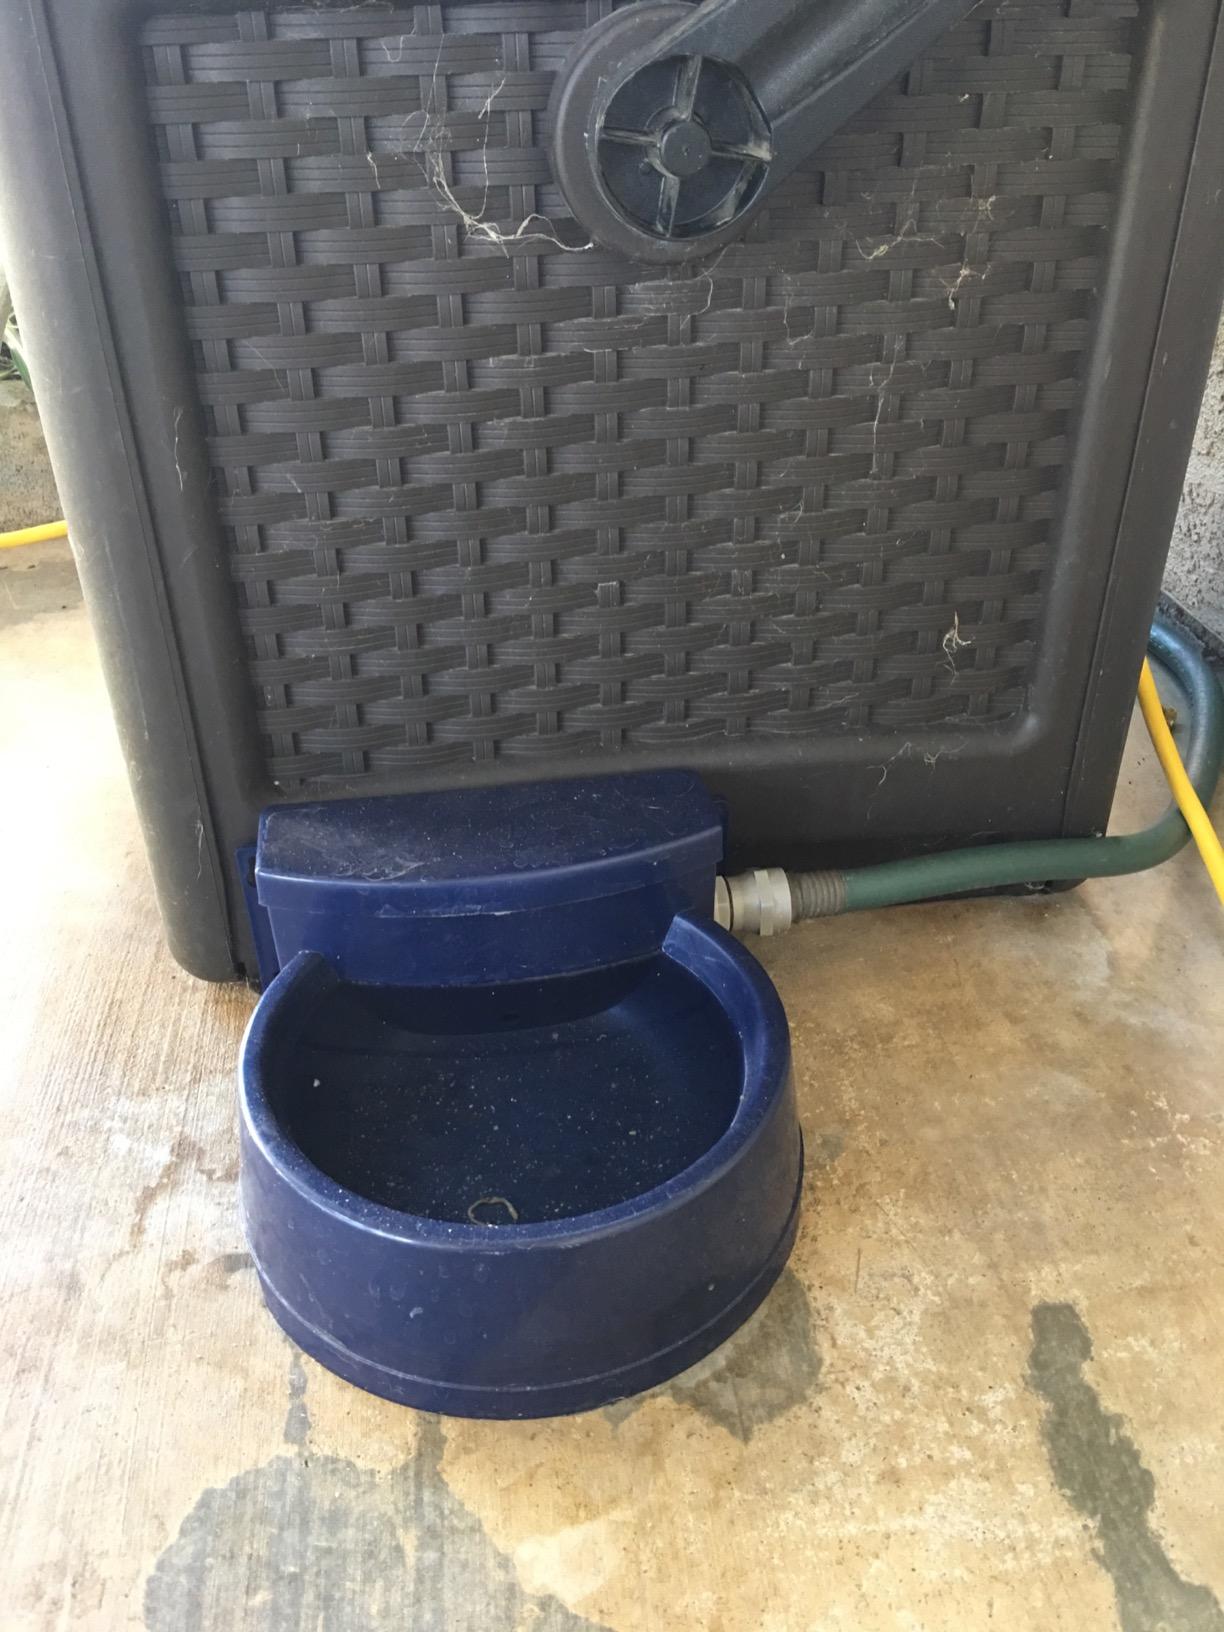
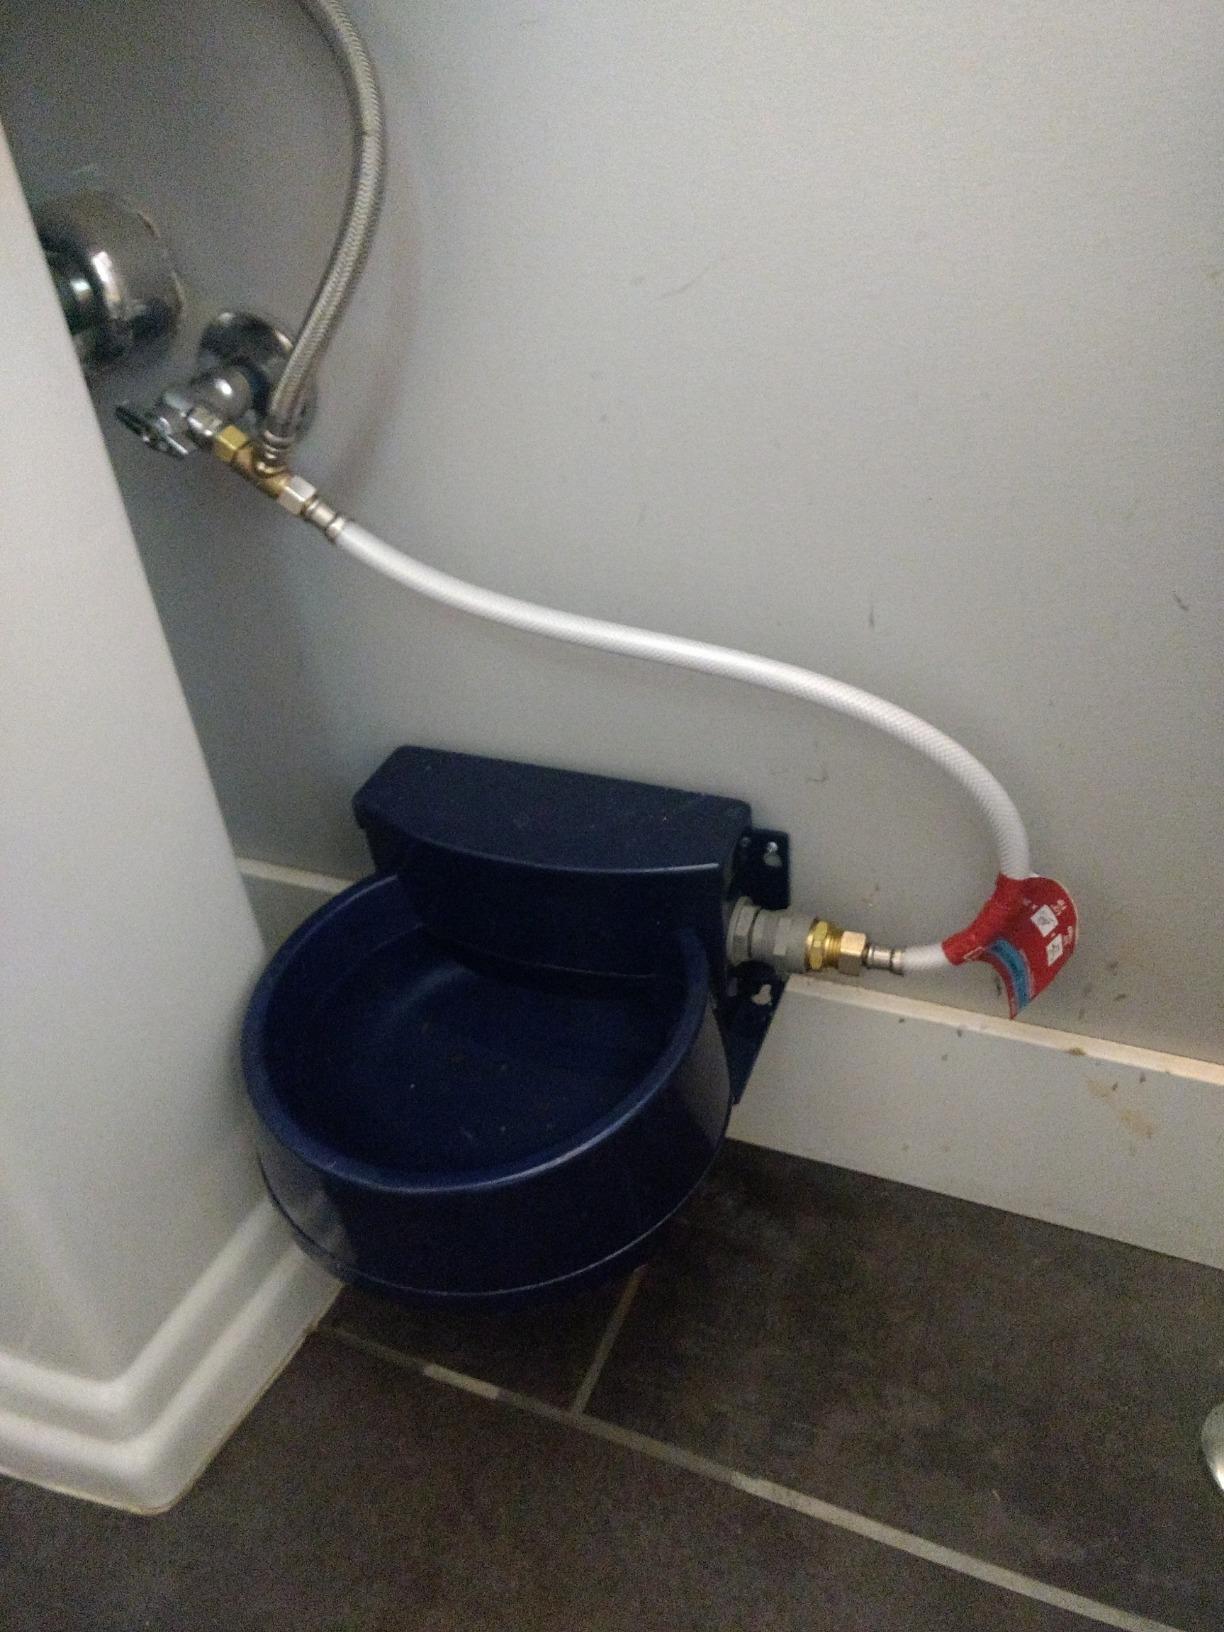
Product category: items_bowl
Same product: yes